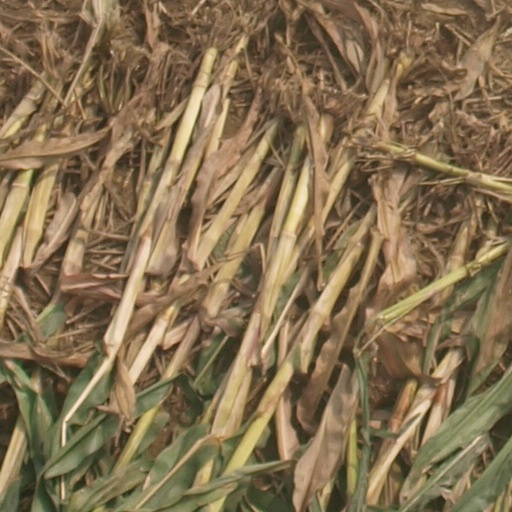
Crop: maize; corn